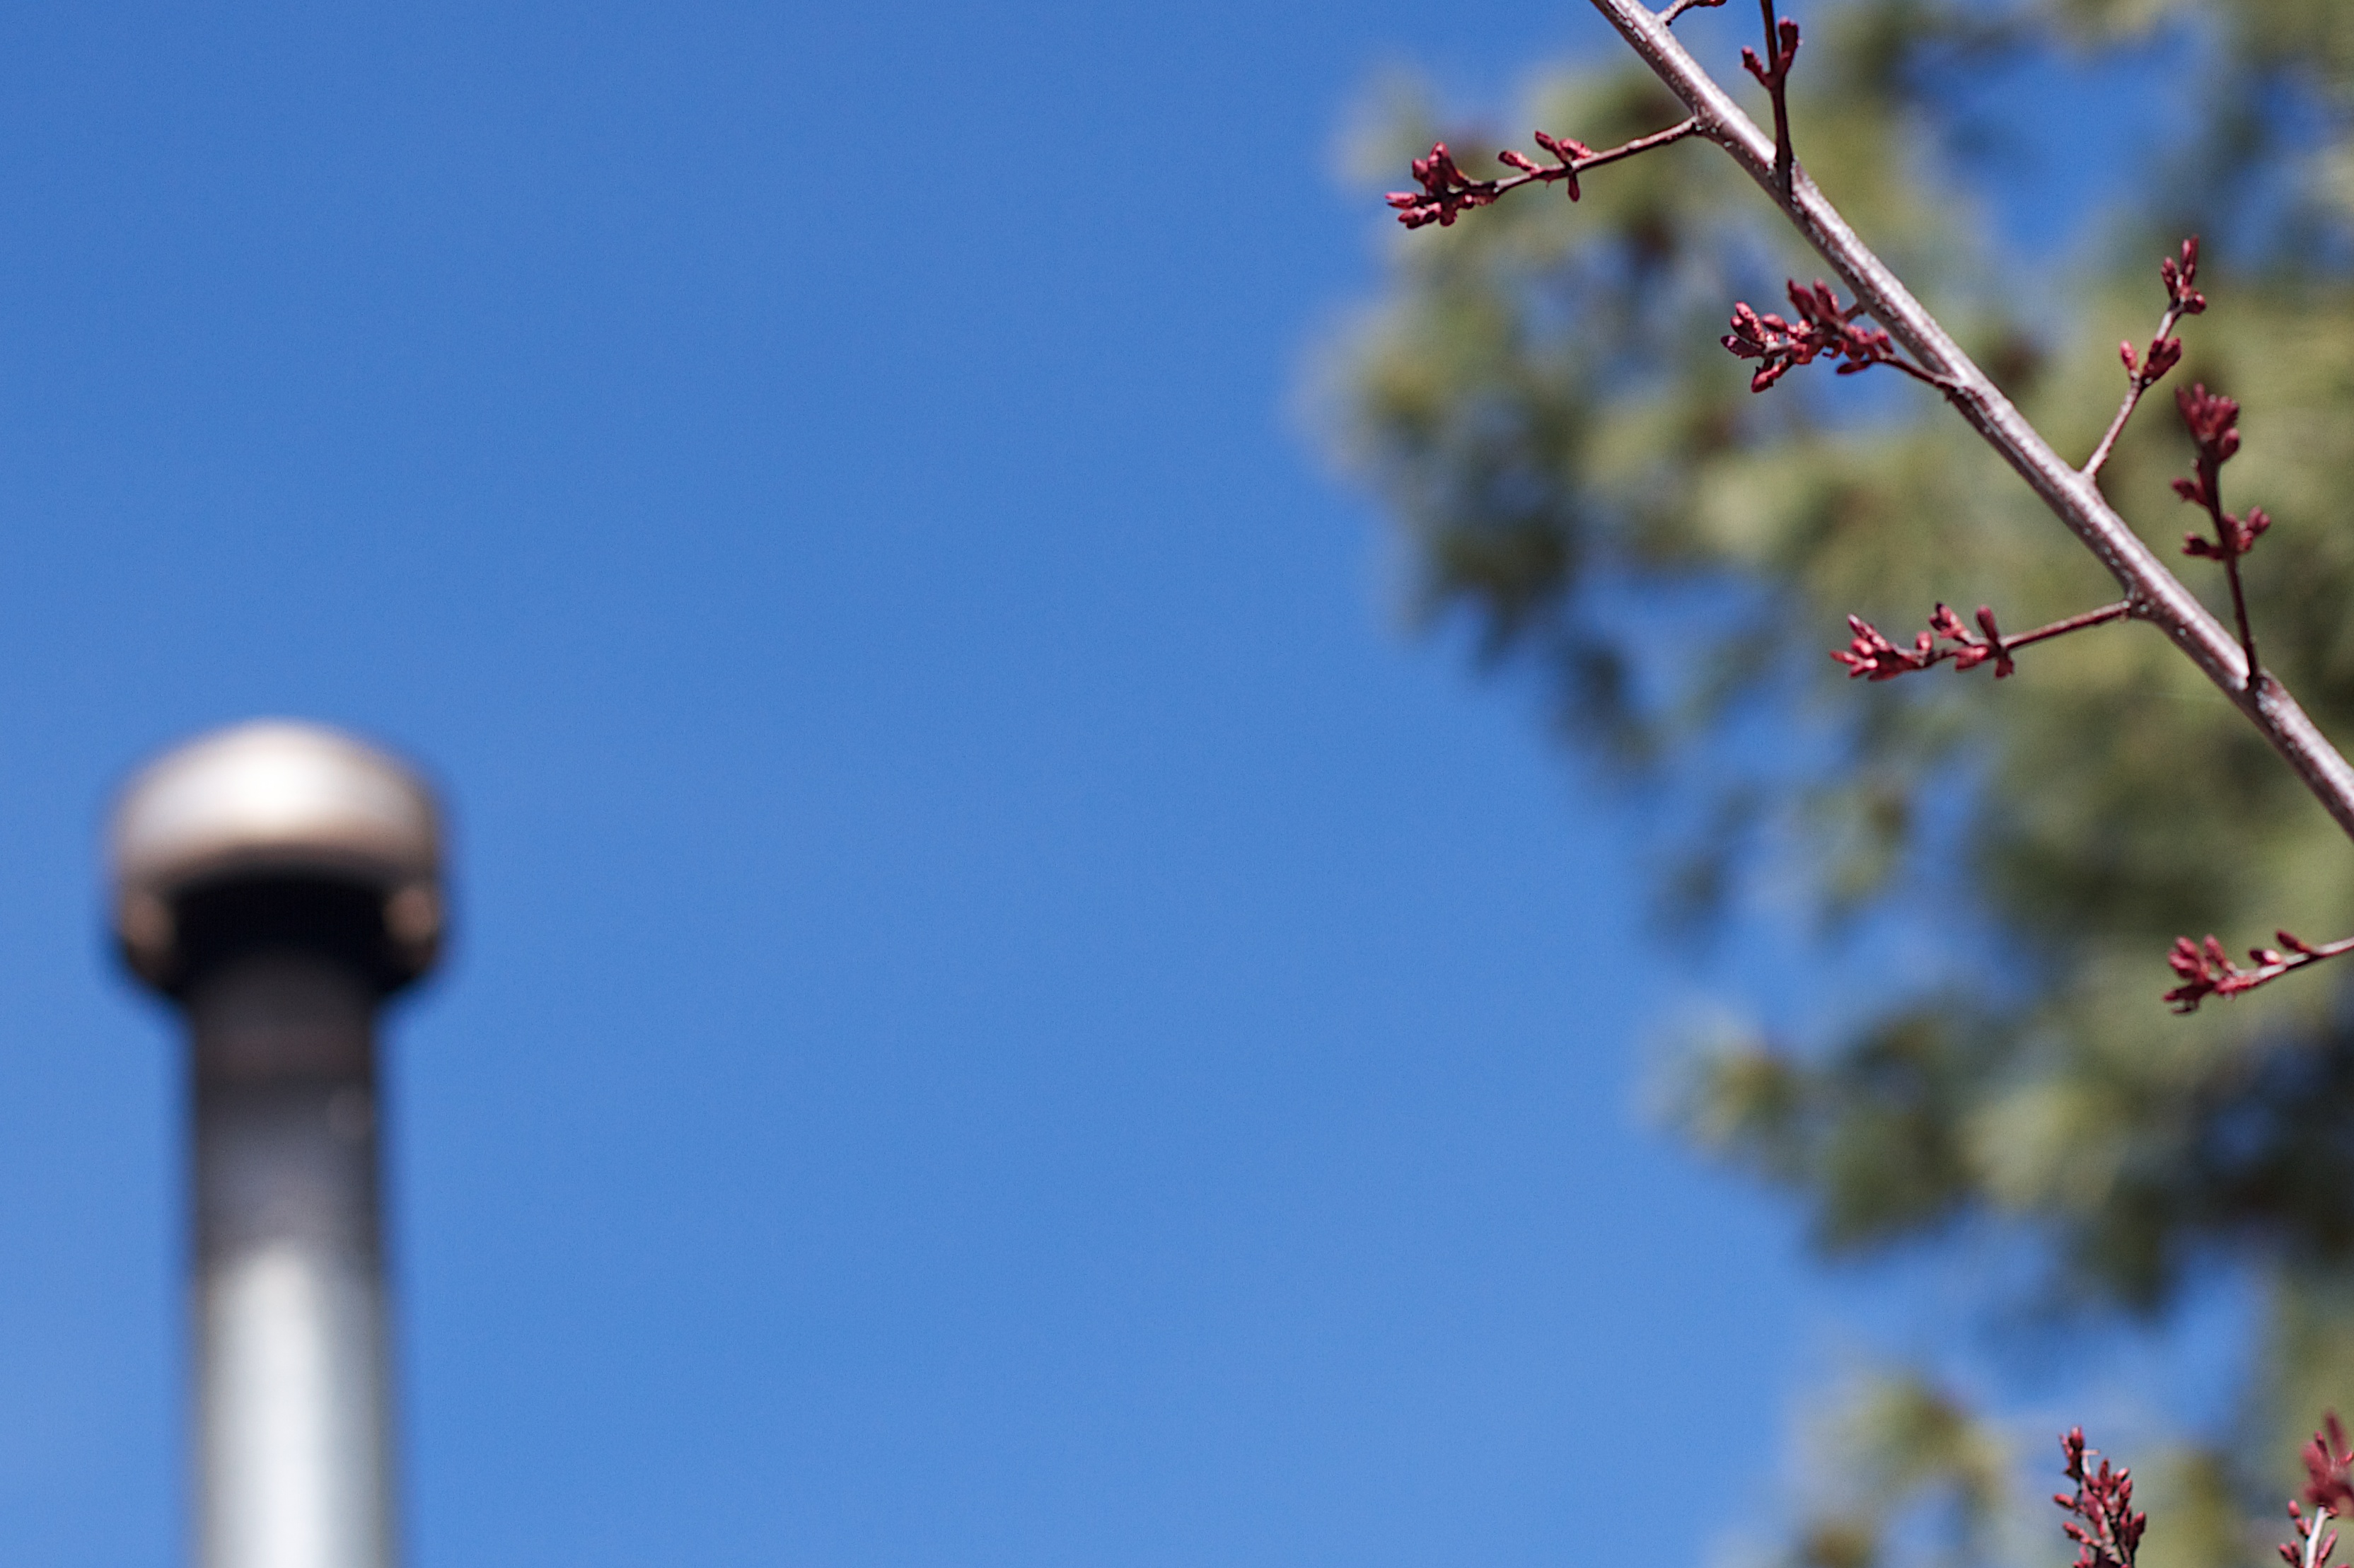
branch, sky, flower